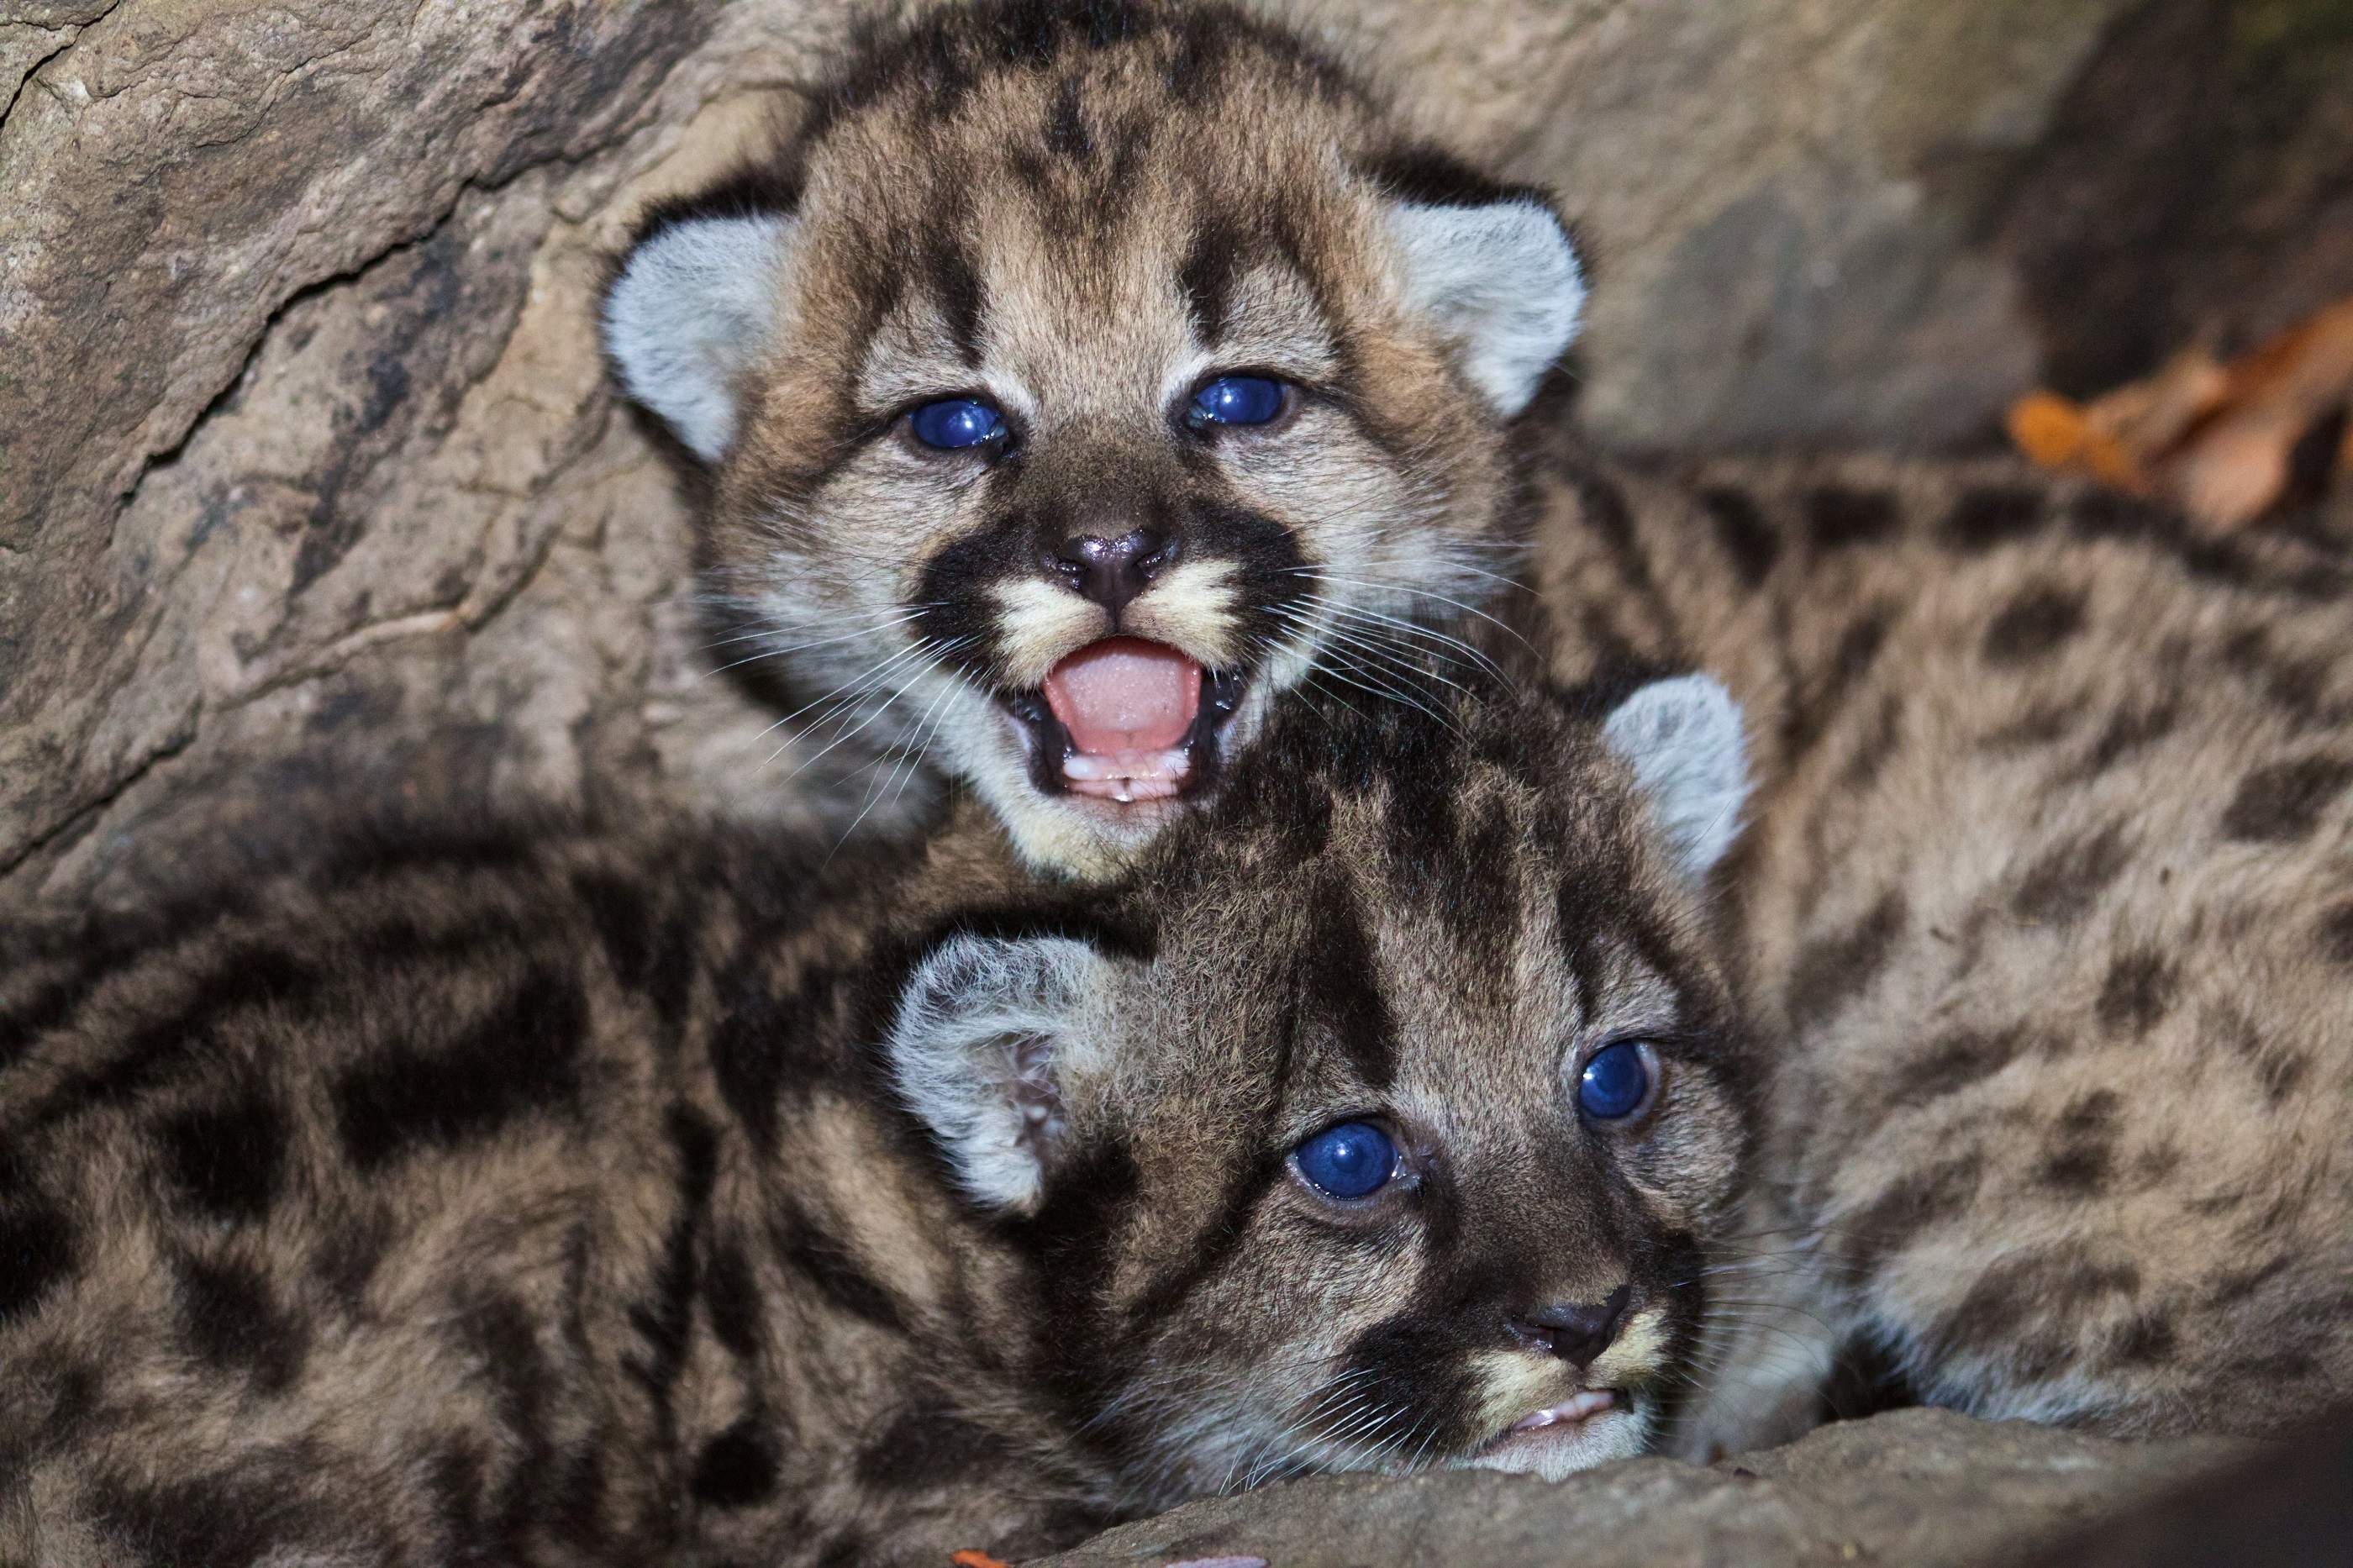
nature, cute, wildlife, young, mammal, fauna, cheetah, cats, whiskers, animals, vertebrate, felines, cubs, babies, cougar, puma, mountain lions, snow leopard, ocelot, wild cat, small to medium sized cats, cat like mammal